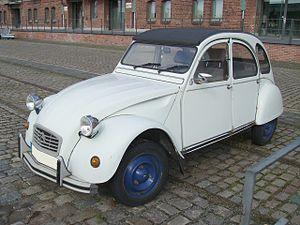
Une Citroën 2CV 6